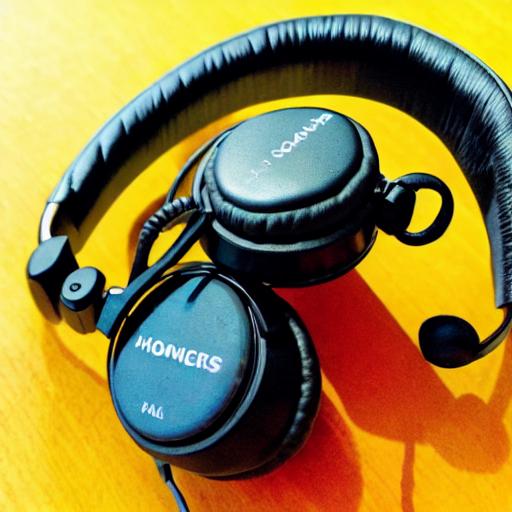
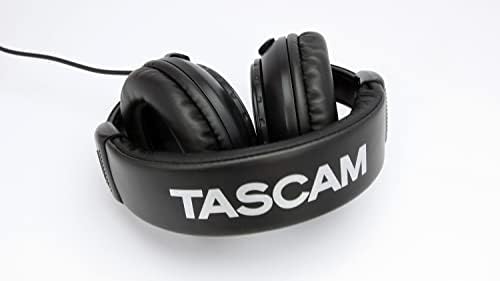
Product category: headphones
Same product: no